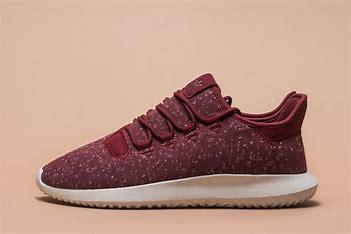
Brand: Adidas
Model: Tubular Shadow